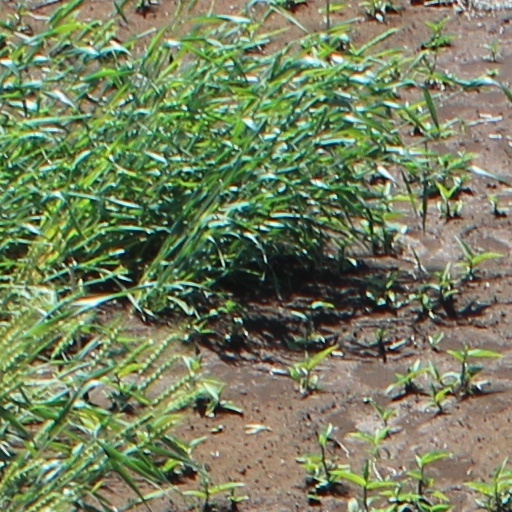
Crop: wheat